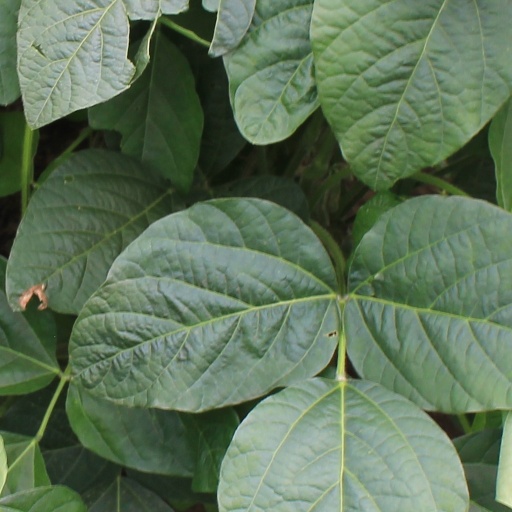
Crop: soybean